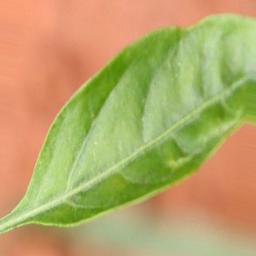
Label: healthy